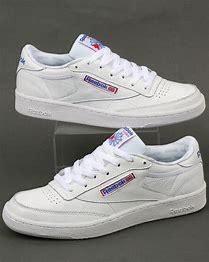
Brand: Reebok
Model: Club C 85